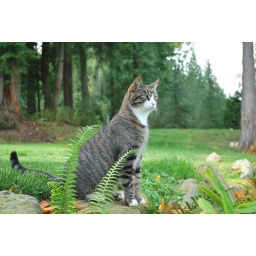
Their cat "Ace" rules over this animal kingdom